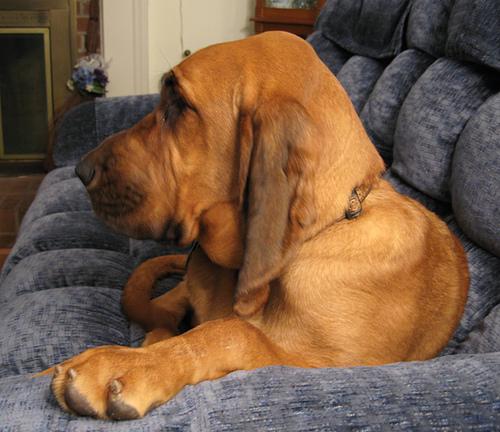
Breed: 207-n000044-bloodhound